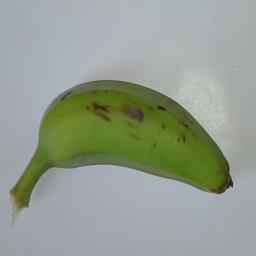
Banana variety: Champa Kola